Yokose virus

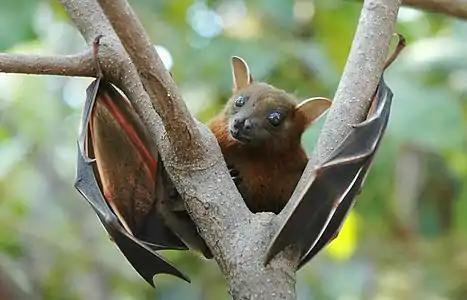
A fruit bat from the area where Yokose virus antibodies have been found in fruit bats

Yokose virus belongs to the genus "Flavivirus" of the family "Flaviviridae". It was identified in 1971 in Oita prefecture, Kyushu Island, Japan. The strain Oita-36 was isolated from bat species "Miniopterus fuliginosus". Molecular genetic analysis has shown that Yokose virus is a new member of the "Flavivirus" genus. Flaviviruses are typically divided into three groups: mosquito borne, tick borne, or non-vector. Yokose virus is classified as NKV, or no-known vector. This means that it has no known arthropod vector. However, there is some evidence suggests that it may infect arthropods, namely being mediated by mosquitos. Yokose virus has been found to be genetically close to Yellow Fever virus with amino acid sequences showing close identify to Entebbe Bat virus.